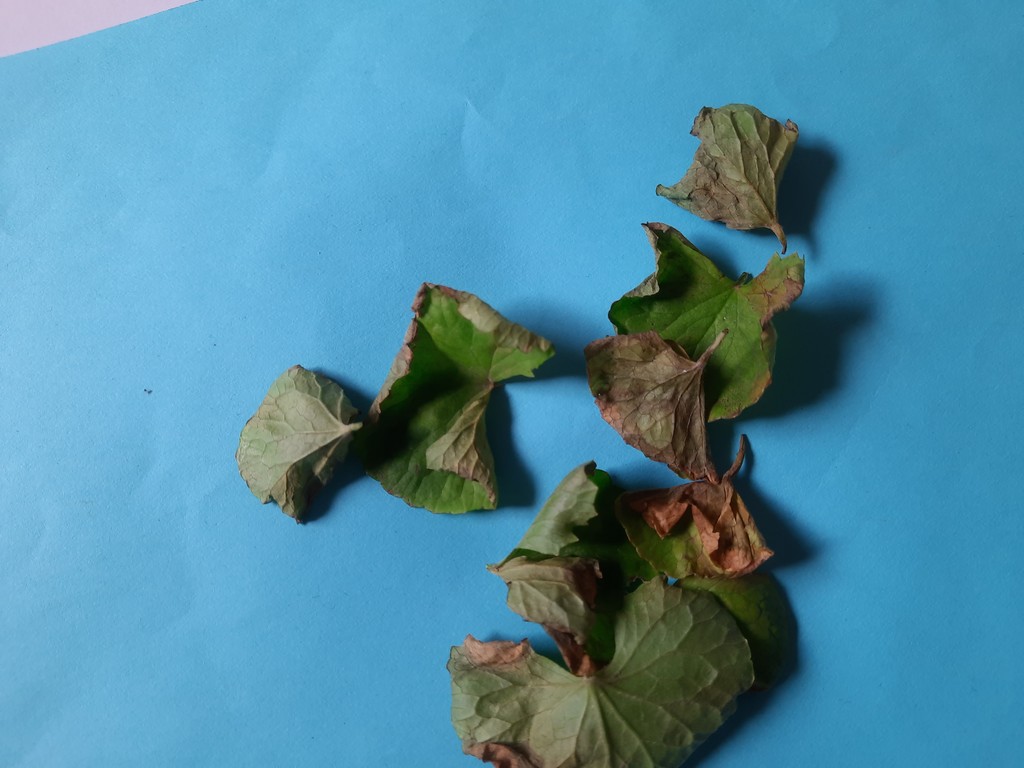
Label: Unhealthy